Vasily Vereshchagin

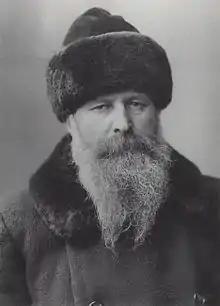

Vasily Vasilyevich Vereshchagin (26 October 184213 April 1904) was a Russian painter, war artist, and traveller. The graphic nature of his realist scenes led to many of them never being printed or exhibited to the public.